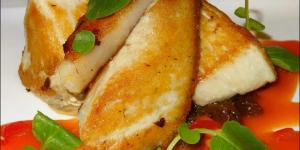
mero asado con cebolla glaseada y salsa de almendras